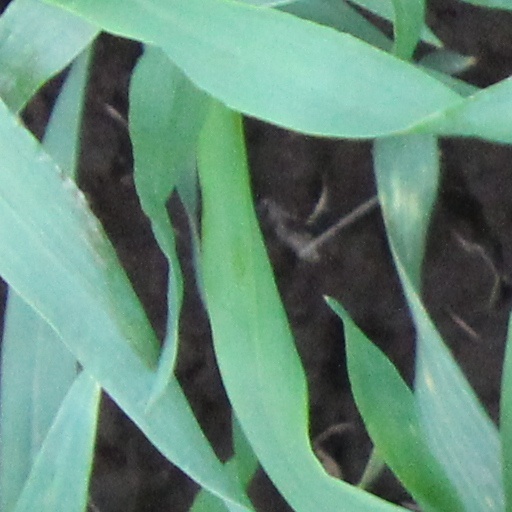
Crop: wheat